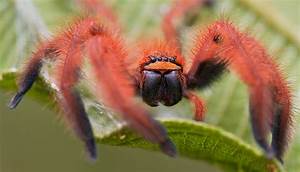
Label: ragno